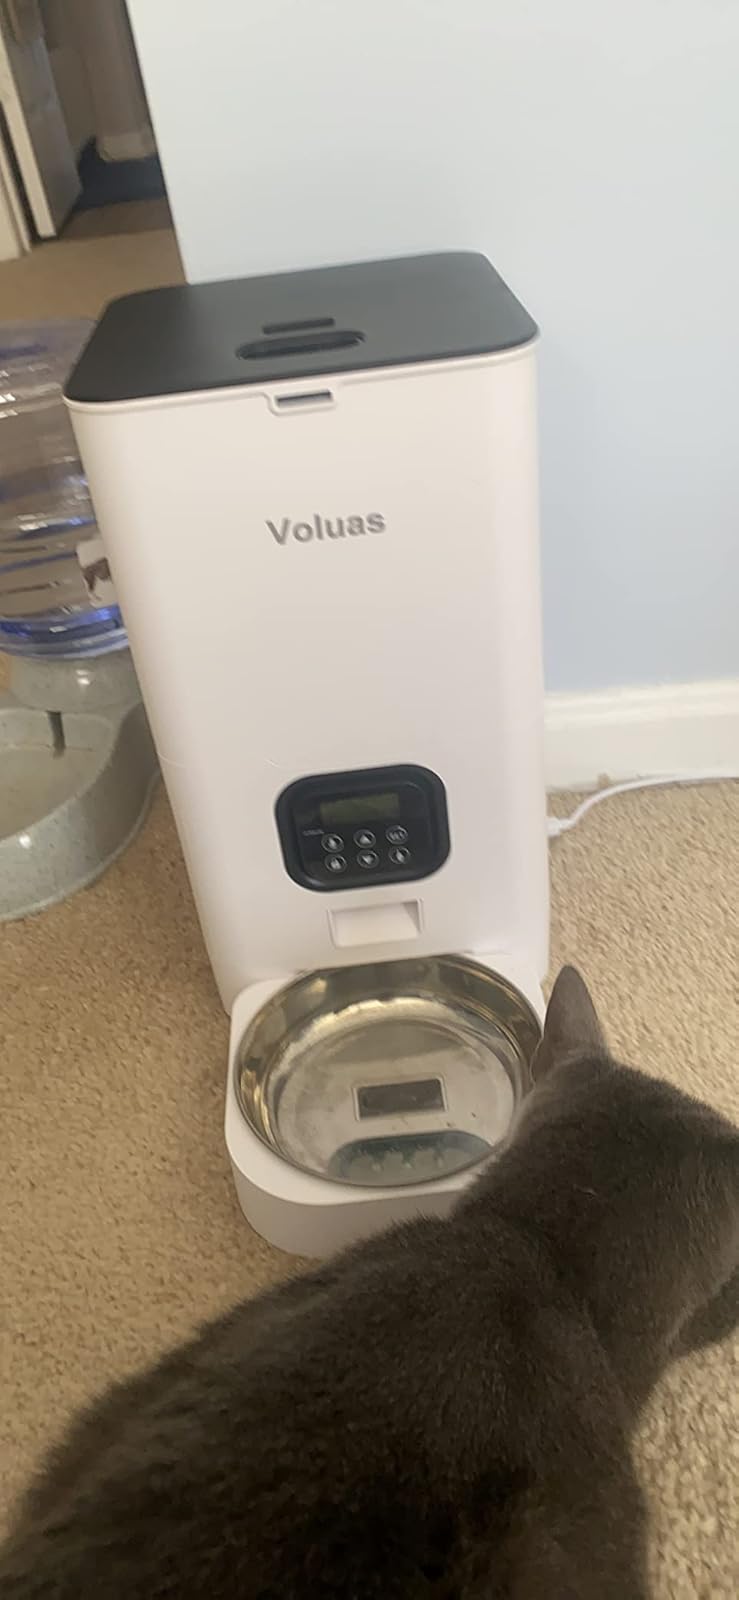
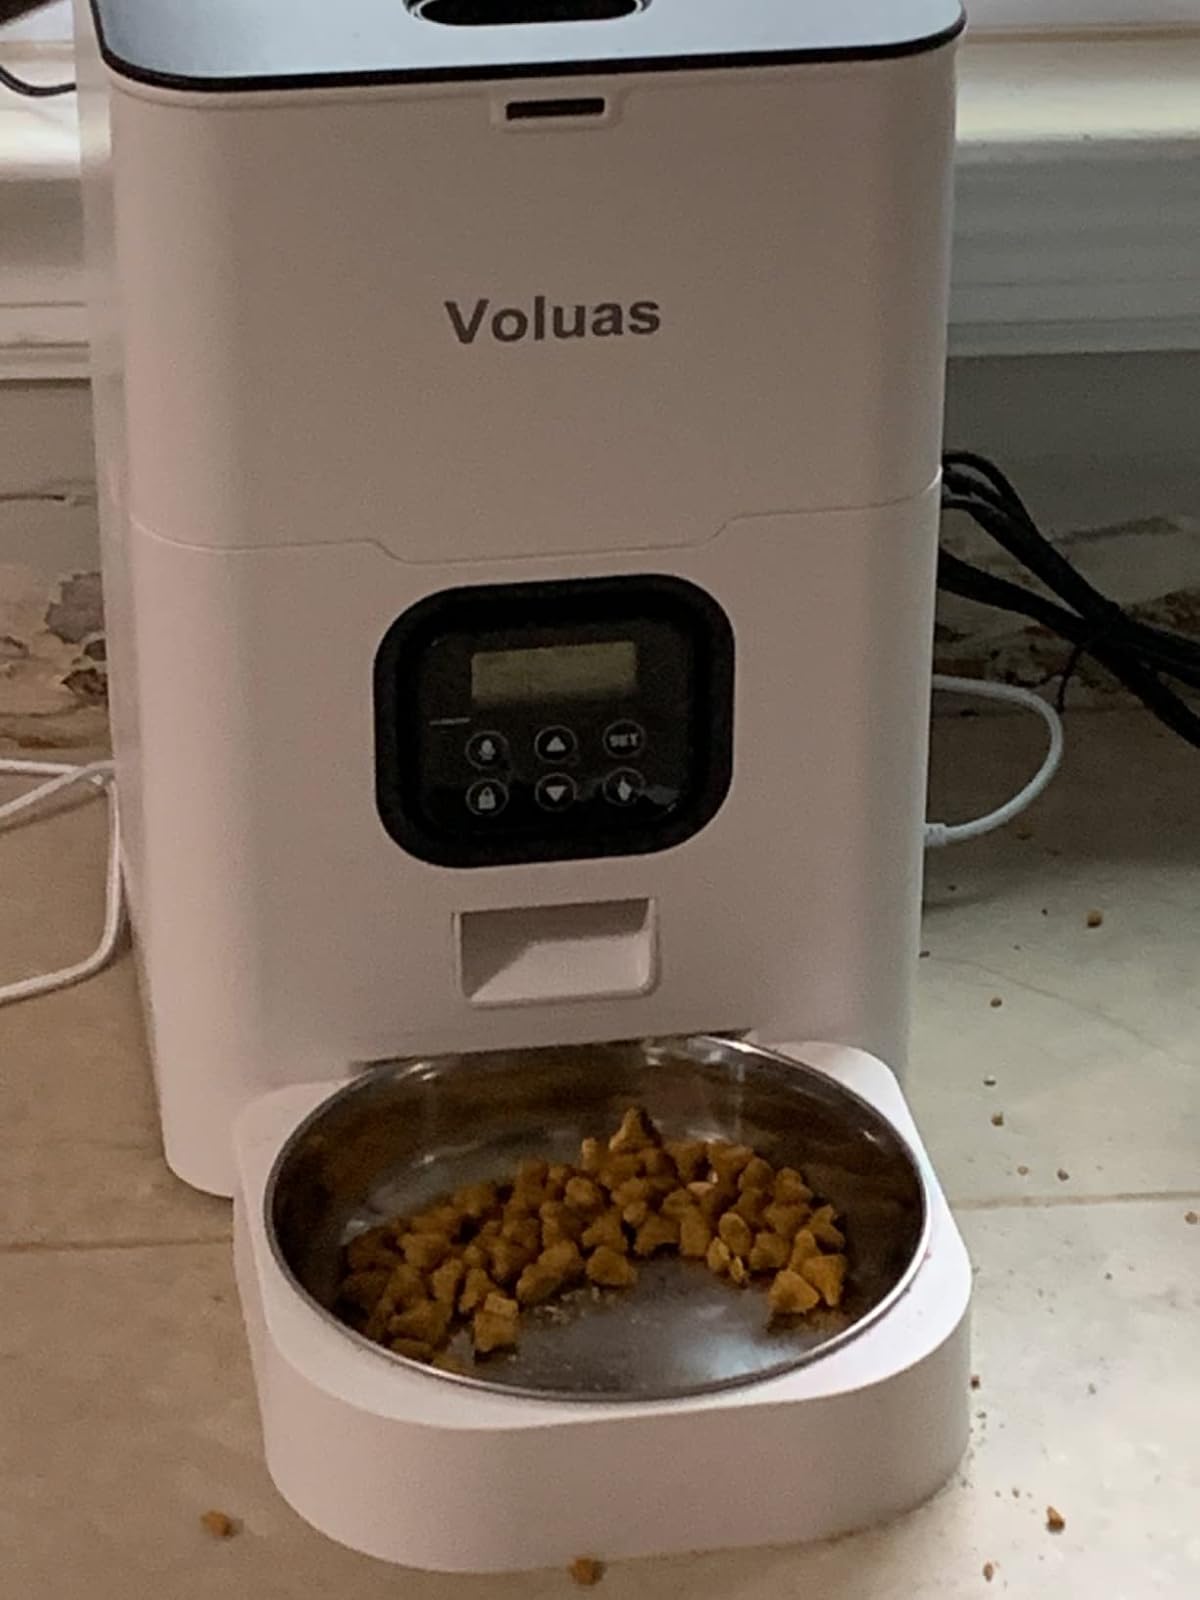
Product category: items_feeder
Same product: yes